Jerusalem during the Byzantine period

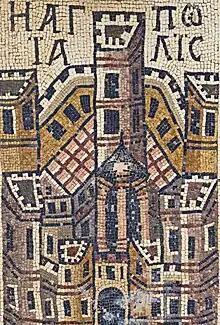
Depiction of Jerusalem in the Byzantine Umm ar-Rasas mosaics, identified as Hagia Polis in Greek, the Holy City, during the time of the Abbasid Caliphate in 785.

During the Byzantine period, in the years between Constantine the Great's rise to power (324 AD) and the conquest of Jerusalem by the Rashidun Caliphate in 637, Jerusalem was under the control of the Byzantine Empire. The essential change in the character and status of the city, compared to the classical Roman period, was its transformation from a pagan city to a Christian city. The Byzantine rule developed the Roman colony Aelia Capitolina in Jerusalem, turning it into a central Christian city from a religious and administrative point of view (with the administration subject to the institutional-religious hierarchy) and a world center for pilgrimage. At the end of the period, between the years 614–628, Jerusalem was conquered by the Sasanian Empire, but was later recaptured by Byzantine Christians in 629 CE. Jerusalem was captured by the Rashidun Caliphate in 637 CE as part of the Siege of Jerusalem (636–637).